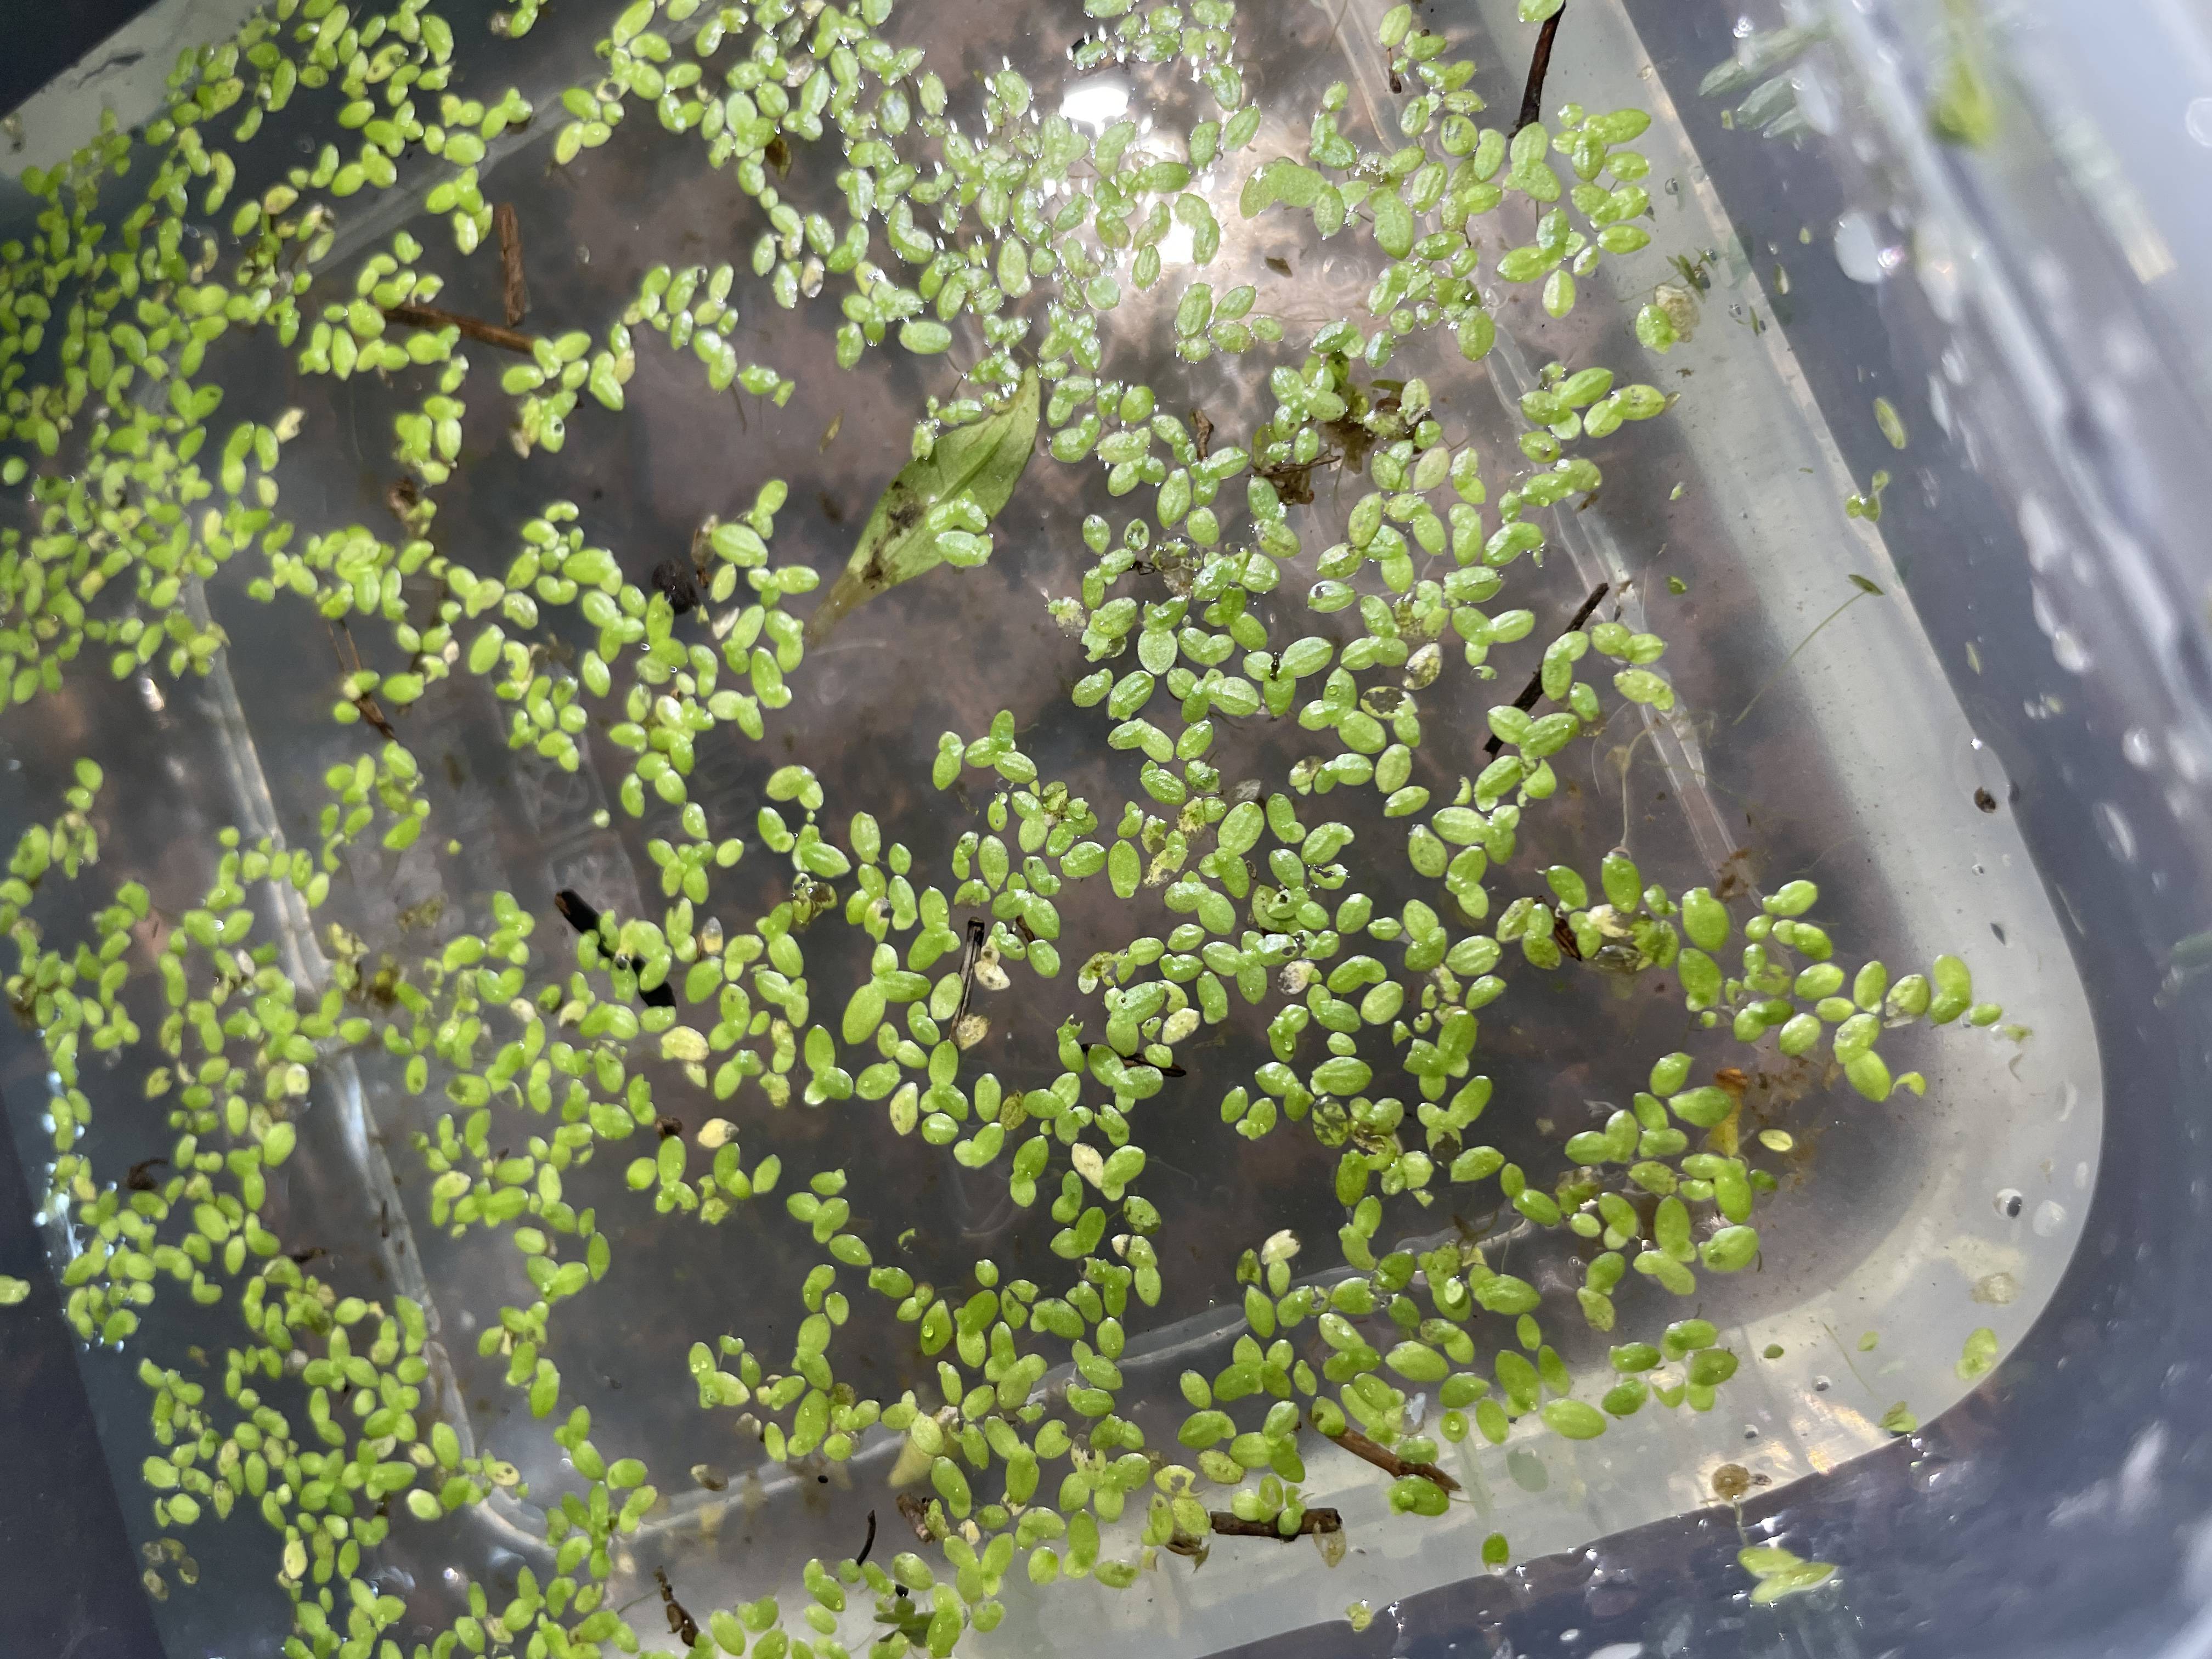
Species: Common Duckweeds (Lemna minor)